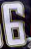
Number: 6